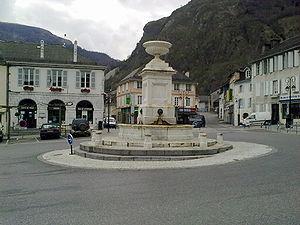
Laruns
Laruns est une commune française, située dans le département des Pyrénées-Atlantiques en région Nouvelle-Aquitaine.